Shiga Prefecture

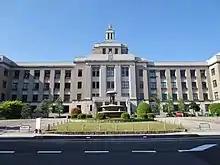
Ōtsu City's prefectural government building

Shiga borders Fukui Prefecture in the north, Gifu Prefecture in the east, Mie Prefecture in the southeast, and Kyoto Prefecture in the west.